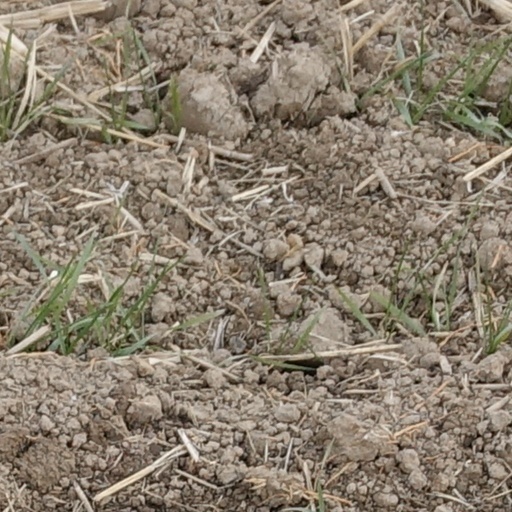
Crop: wheat